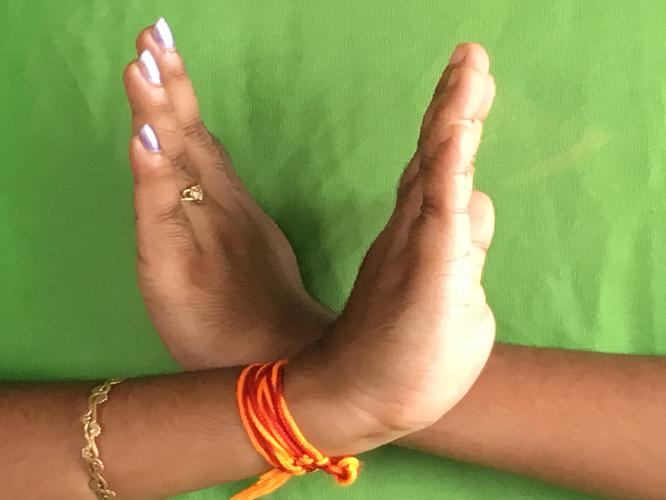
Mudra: Swastikam
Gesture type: double_hand